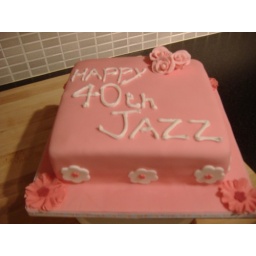
Birthday cake with handmade flowers by Nettys cakes and catering, shropshire